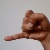
The image shows a hand gesture representing the letter 'J' in Indian Sign Language.